Mammatus cloud

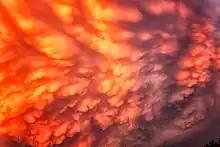
Mammatus clouds formation in Coimbatore, India

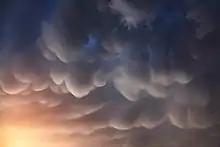
Mammatus clouds over the Nepal Himalayas

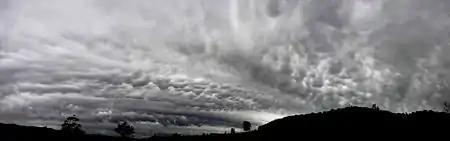
Panorama of mammatus cloud formations in Swifts Creek, Victoria

Mammatus (also called mamma or mammatocumulus, meaning "mammary cloud") is a cellular pattern of pouches hanging underneath the base of a cloud, typically a cumulonimbus raincloud, although they may be attached to other classes of parent clouds. The name "mammatus" is derived from the Latin "mamma" (meaning "udder" or "breast").